Massachusetts Route 8A

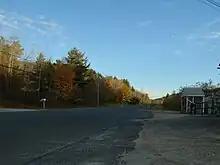
Routes 8A & 116 in Savoy

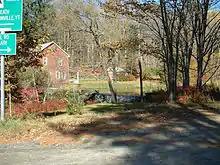
Route 8A passes a dam along the Heath Brook in the Dell village of Heath

8A-U runs along former Route 8, entirely within the city of North Adams. It begins at a jughandle intersection with Route 8 south of town, briefly heading east before traveling north for It closely parallels its parent along this stretch, before entering the downtown area and ending at the Route 2/Route 8 concurrency.